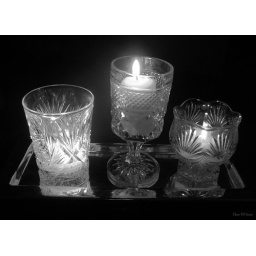
candlewhite in black and white